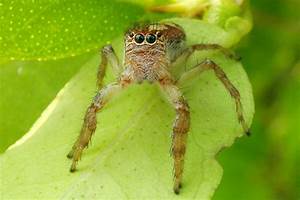
Label: ragno